Auburn, Alabama

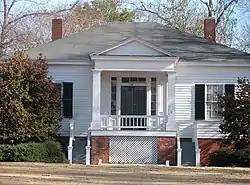
The historic Scott-Yarbrough House, Pebble Hill, in Auburn, Alabama.

Auburn is a city in Lee County, Alabama, United States. It is the largest city in eastern Alabama. The population was 76,143 at the 2020 census. It is a principal city of the Auburn-Opelika Metropolitan Area. The Auburn-Opelika, AL MSA with a 2020 population of 193,773, along with the Columbus, GA-AL MSA and Tuskegee, Alabama, comprises the greater Columbus-Auburn-Opelika, GA-AL CSA, a region home to 563,967 residents as of 2020.